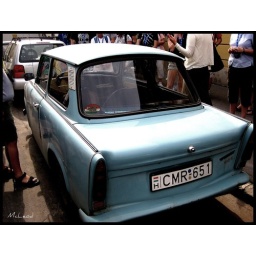
On a tour in Budapest our tour guide showed us this car which is made out of paper mache !!!